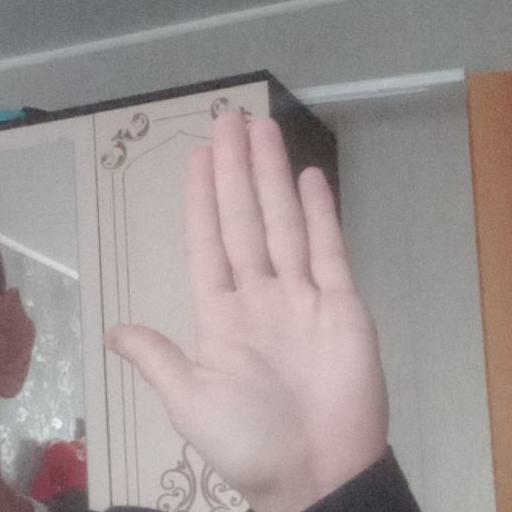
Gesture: stop